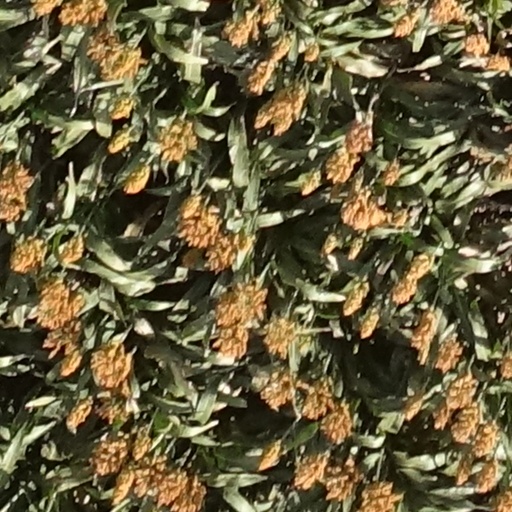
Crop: sorghum